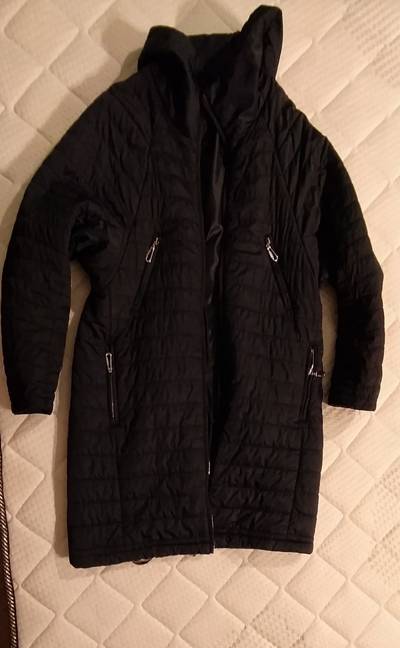
Waste category: clothes